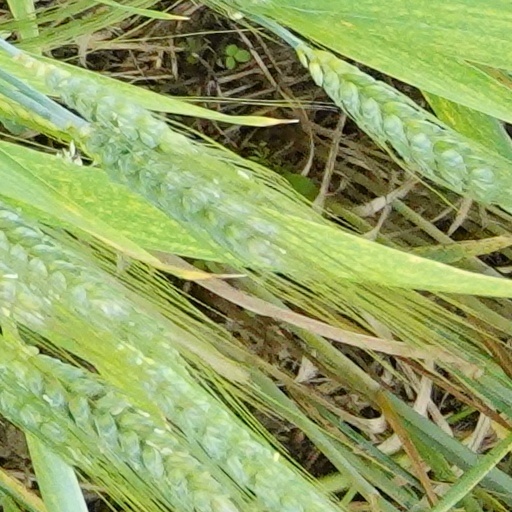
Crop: wheat